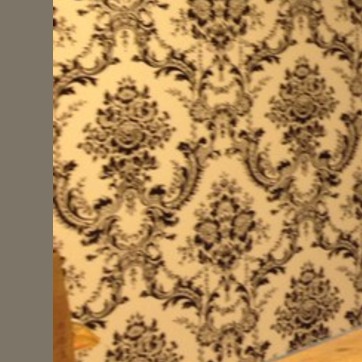
Material: wallpaper